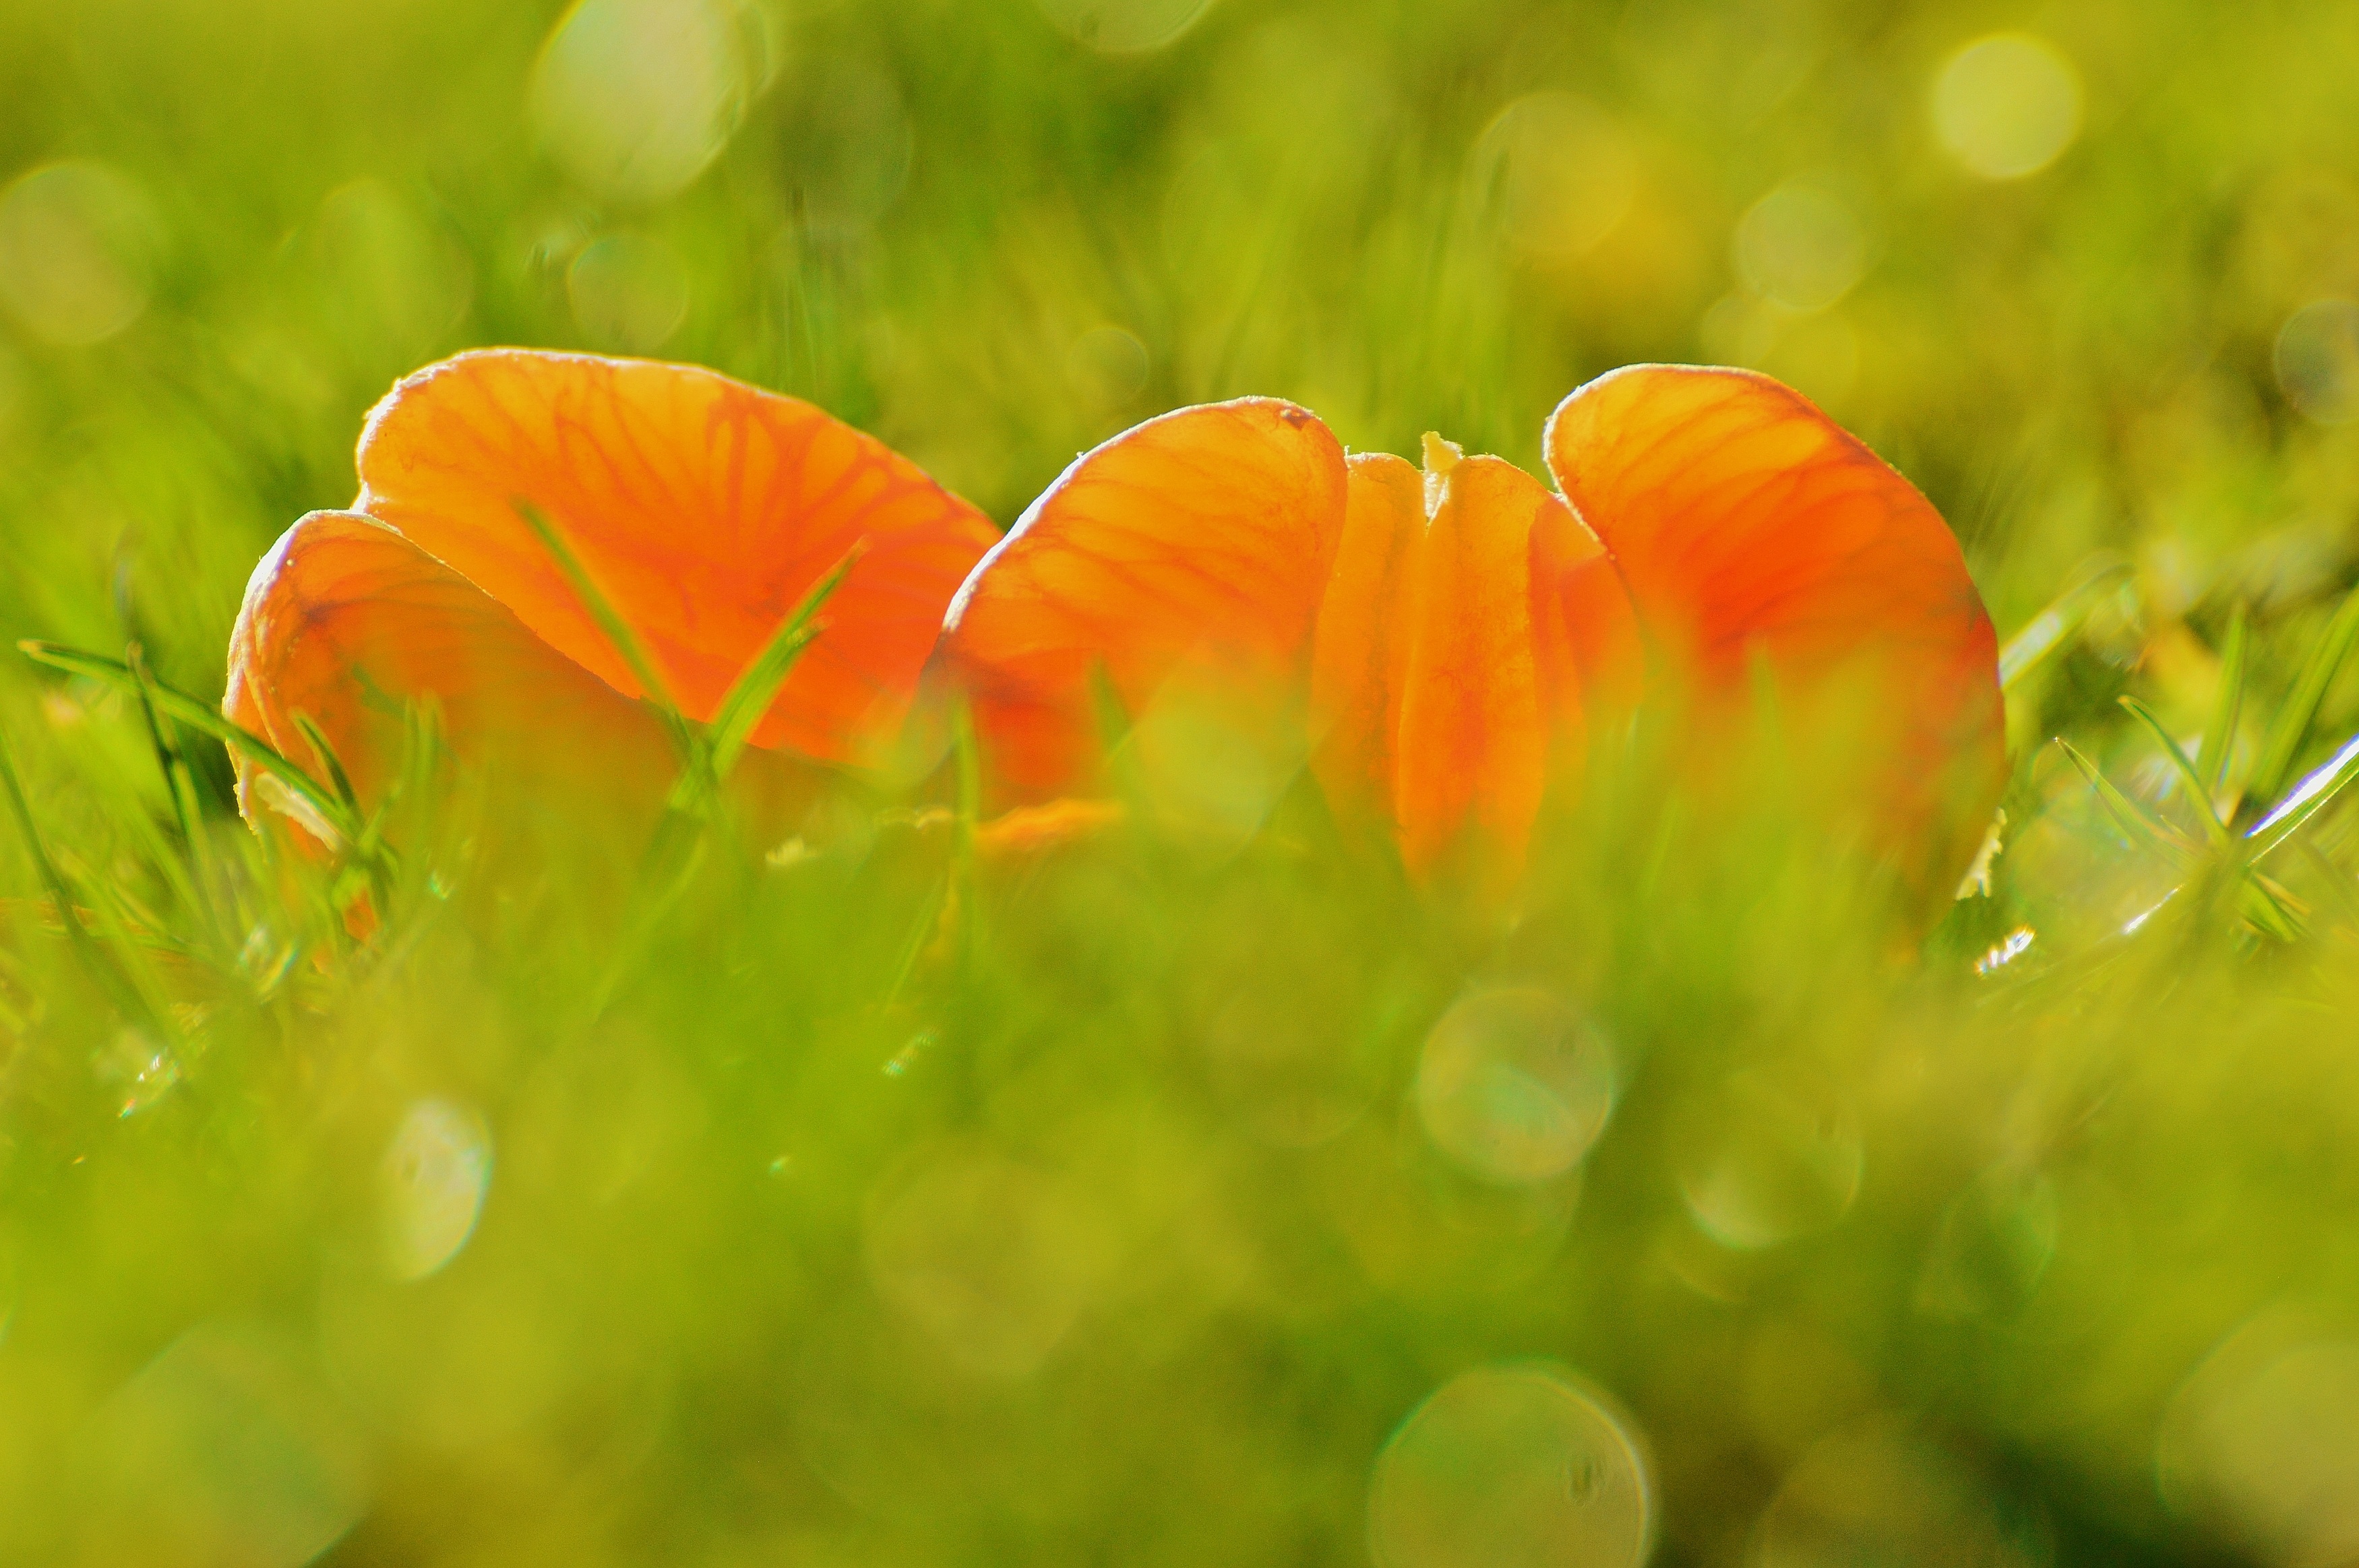
nature, grass, blossom, plant, field, photography, meadow, fruit, sweet, sunlight, leaf, flower, petal, orange, food, green, botany, yellow, juicy, healthy, eat, flora, delicious, wildflower, close up, fruits, poppy, vitamins, frisch, macro photography, flowering plant, tangerines, fruity, citrus fruit, plant stem, land plant, poppy family